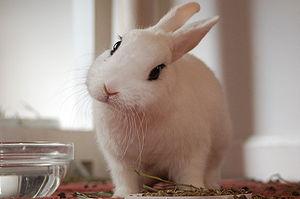
Le Blanc de Hotot est une race de lapin domestique originaire de Normandie, autour d'Hotot-en-Auge, qui se caractérise par sa coloration blanche avec l'œil cerclé de noir. De taille moyenne, cette race est issue de la sélection du lapin géant papillon français en vue d'obtenir des sujets les plus blancs possibles.